Franklin D'Olier

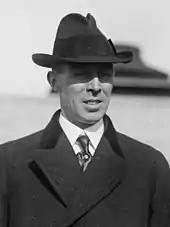
D'Olier after the Great War

In 1926 D'Olier joined the Prudential Insurance Company as vice president and became president of the company in 1938. Under his direction the company was converted from a stock corporation to a mutual company owned entirely by its policyholders.